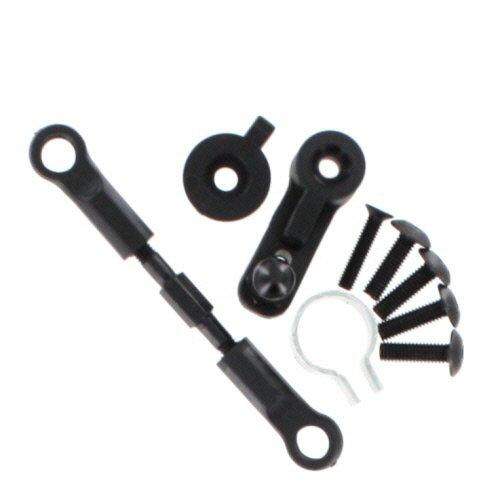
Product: Redcat Racing Servo Mount
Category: Toys & Games | Hobbies | Remote & App Controlled Vehicles & Parts | Remote & App Controlled Vehicle Parts | Servos & Parts | Servo Mounts
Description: Servo Mount.
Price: $7.88
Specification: ProductDimensions:2.8x0.5x0.5inches|ItemWeight:0.8ounces|ShippingWeight:0.8ounces(Viewshippingratesandpolicies)|DomesticShipping:ItemcanbeshippedwithinU.S.|InternationalShipping:ThisitemcanbeshippedtoselectcountriesoutsideoftheU.S.LearnMore|ASIN:B00VNW9BUE|Itemmodelnumber:BS213-043|Manufacturerrecommendedage:14yearsandup